Cooper T59

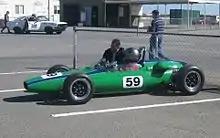
The 1962 Cooper T59 FJ of Michael Shearer, pictured in 2014

The Cooper T59 was the third series Formula Junior racing car produced by the Cooper Car Company, designed for the 1962 season. Similar in layout to the T56, the T59 was five inches narrower and one and half inches lower than its predecessor. A semi-reclining seat position was adopted for the driver. The chassis frame was stiffened up and the front and rear roll centres raised. T59s were supplied with either Ford or BMC 'A series' engines.